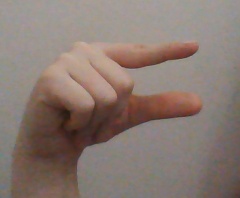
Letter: dal